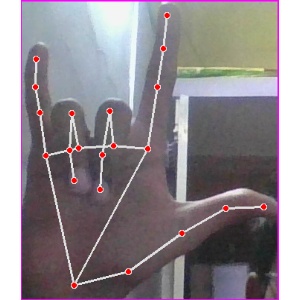
अक्षर: व